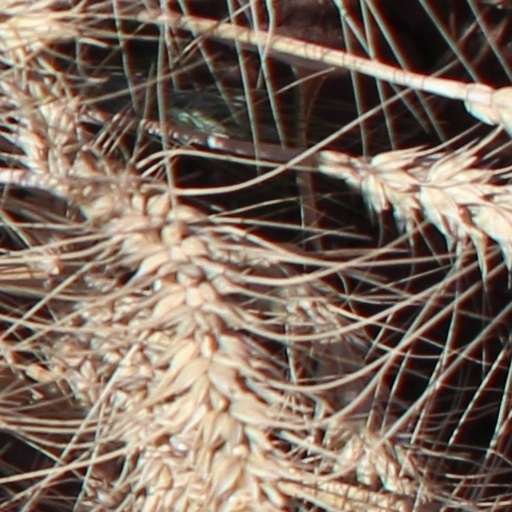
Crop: wheat